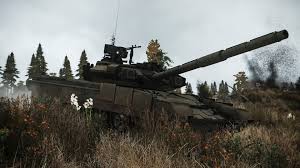
Label: T-90